Evangelical Church of Lafayette

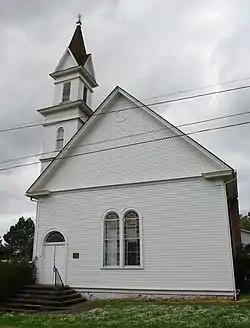

The Evangelical Church of Lafayette (also known as Poling Memorial Church) is a historic church building in Lafayette, Oregon.